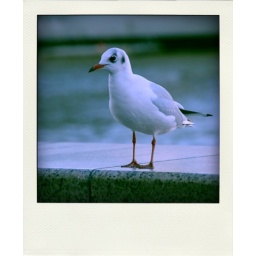
water listener by the river